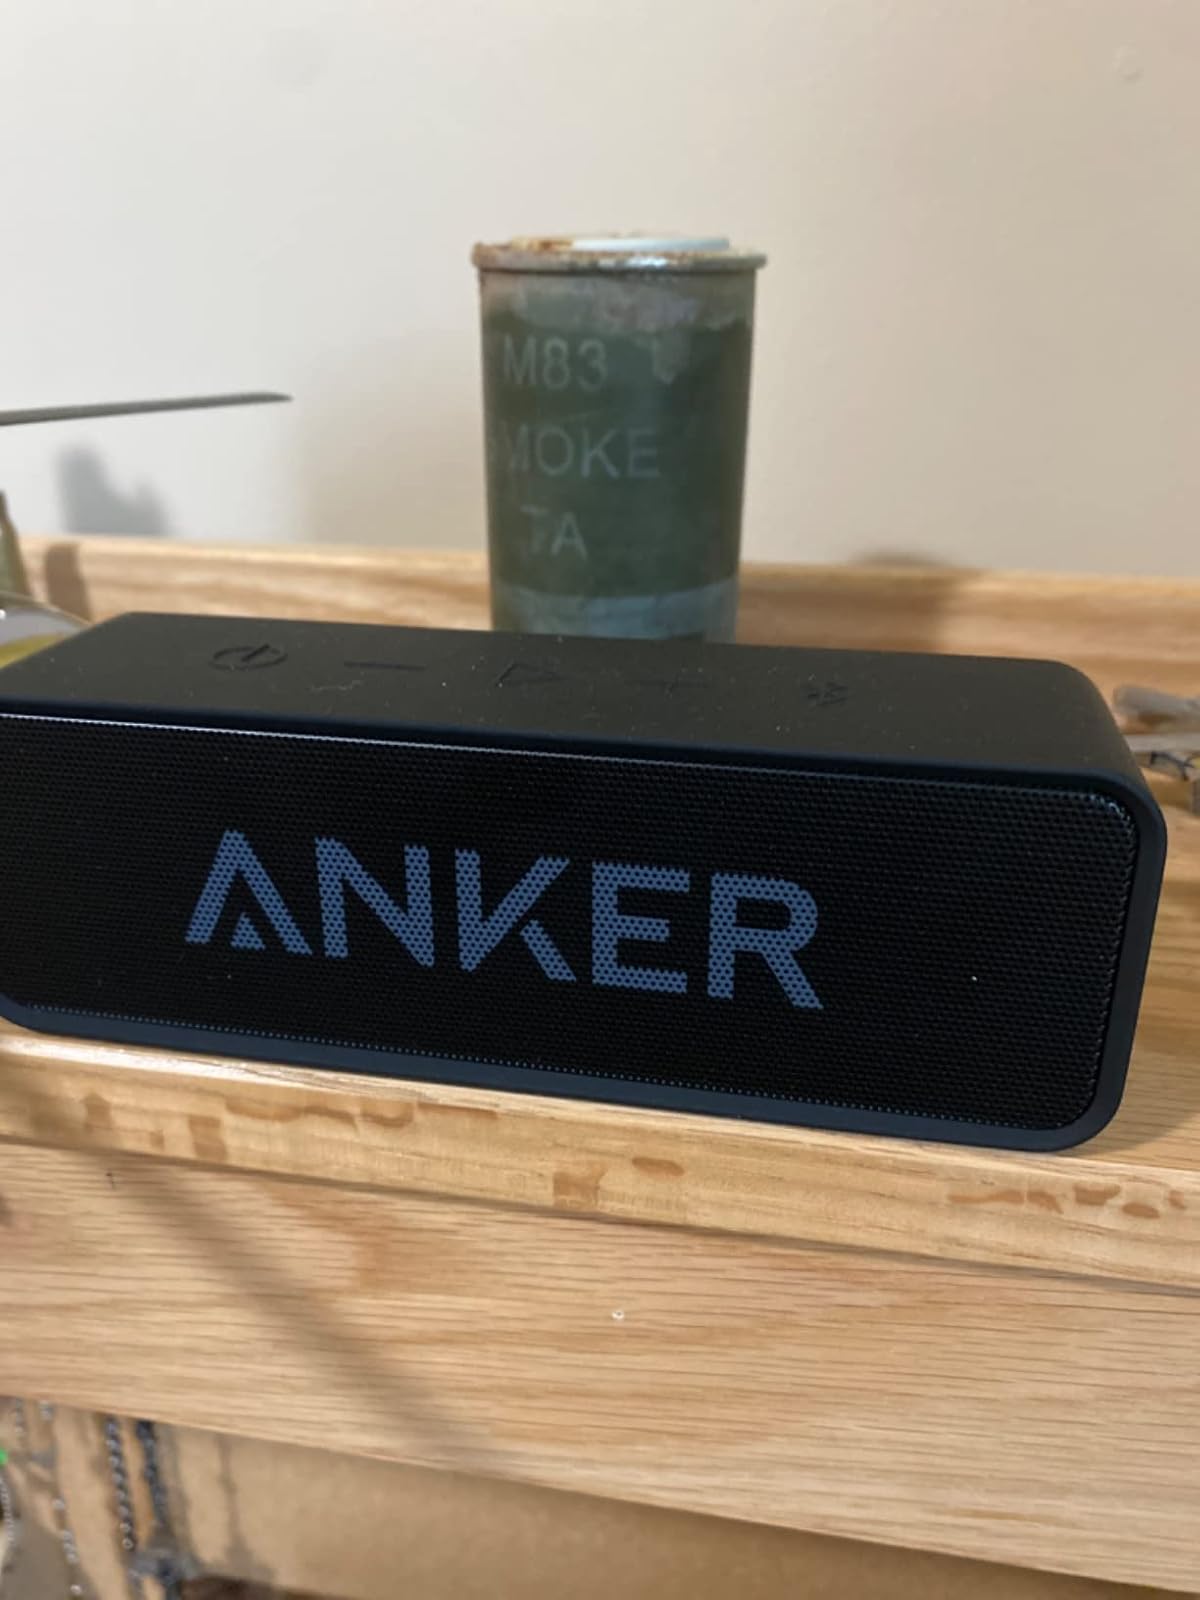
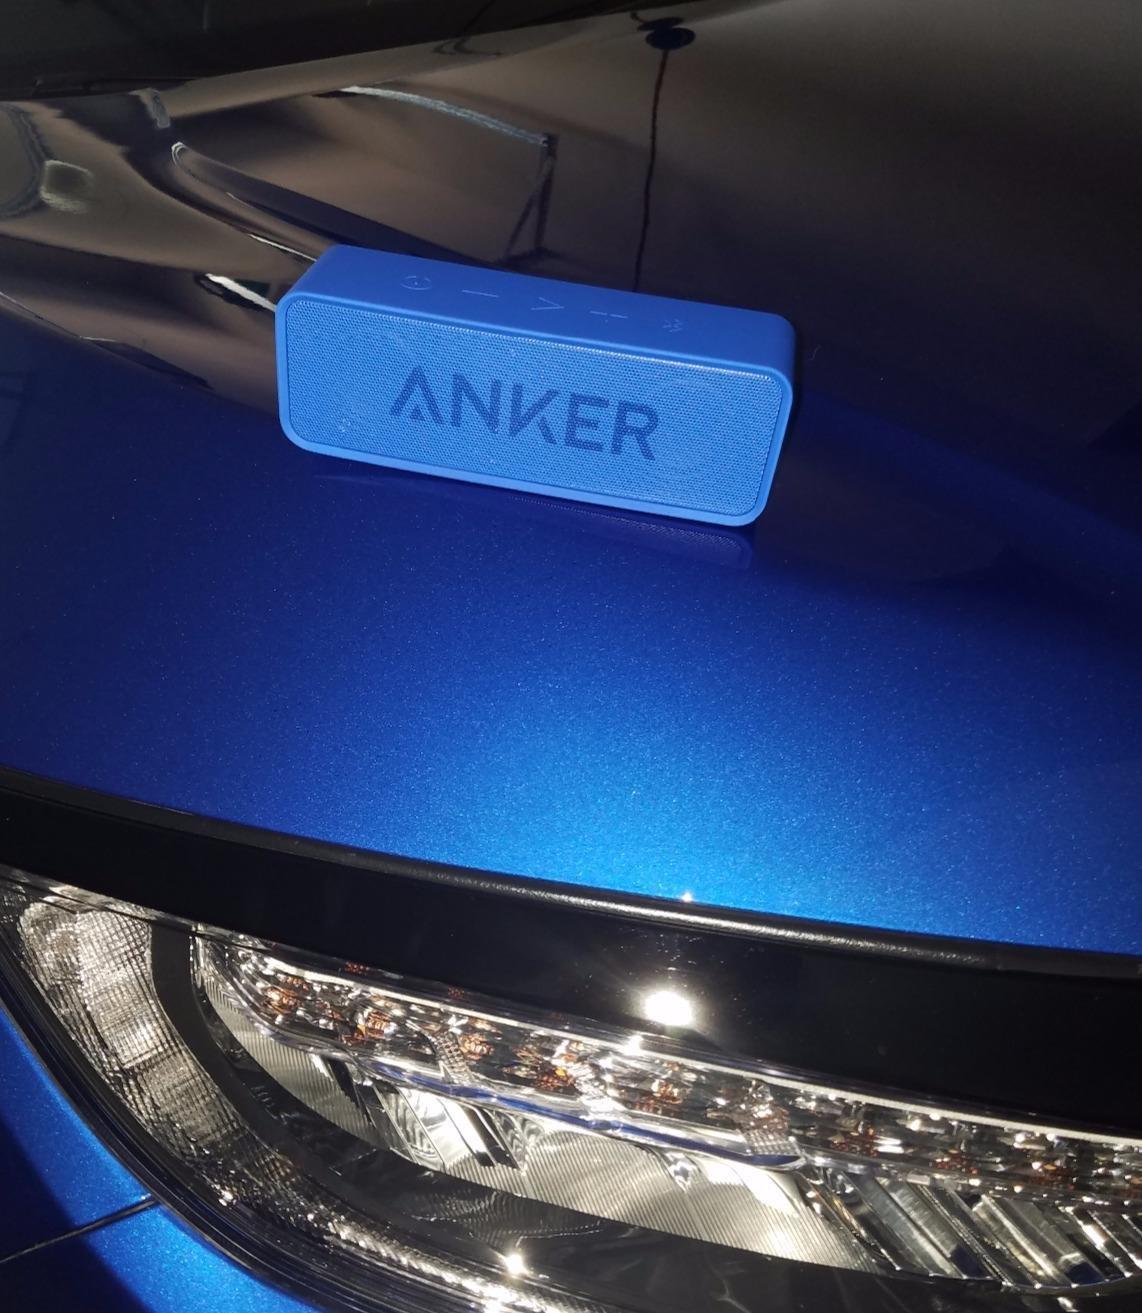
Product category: speaker
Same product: no